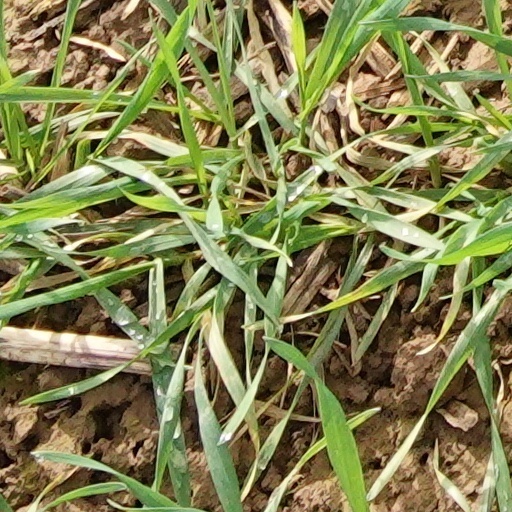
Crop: wheat